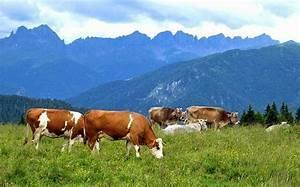
cow